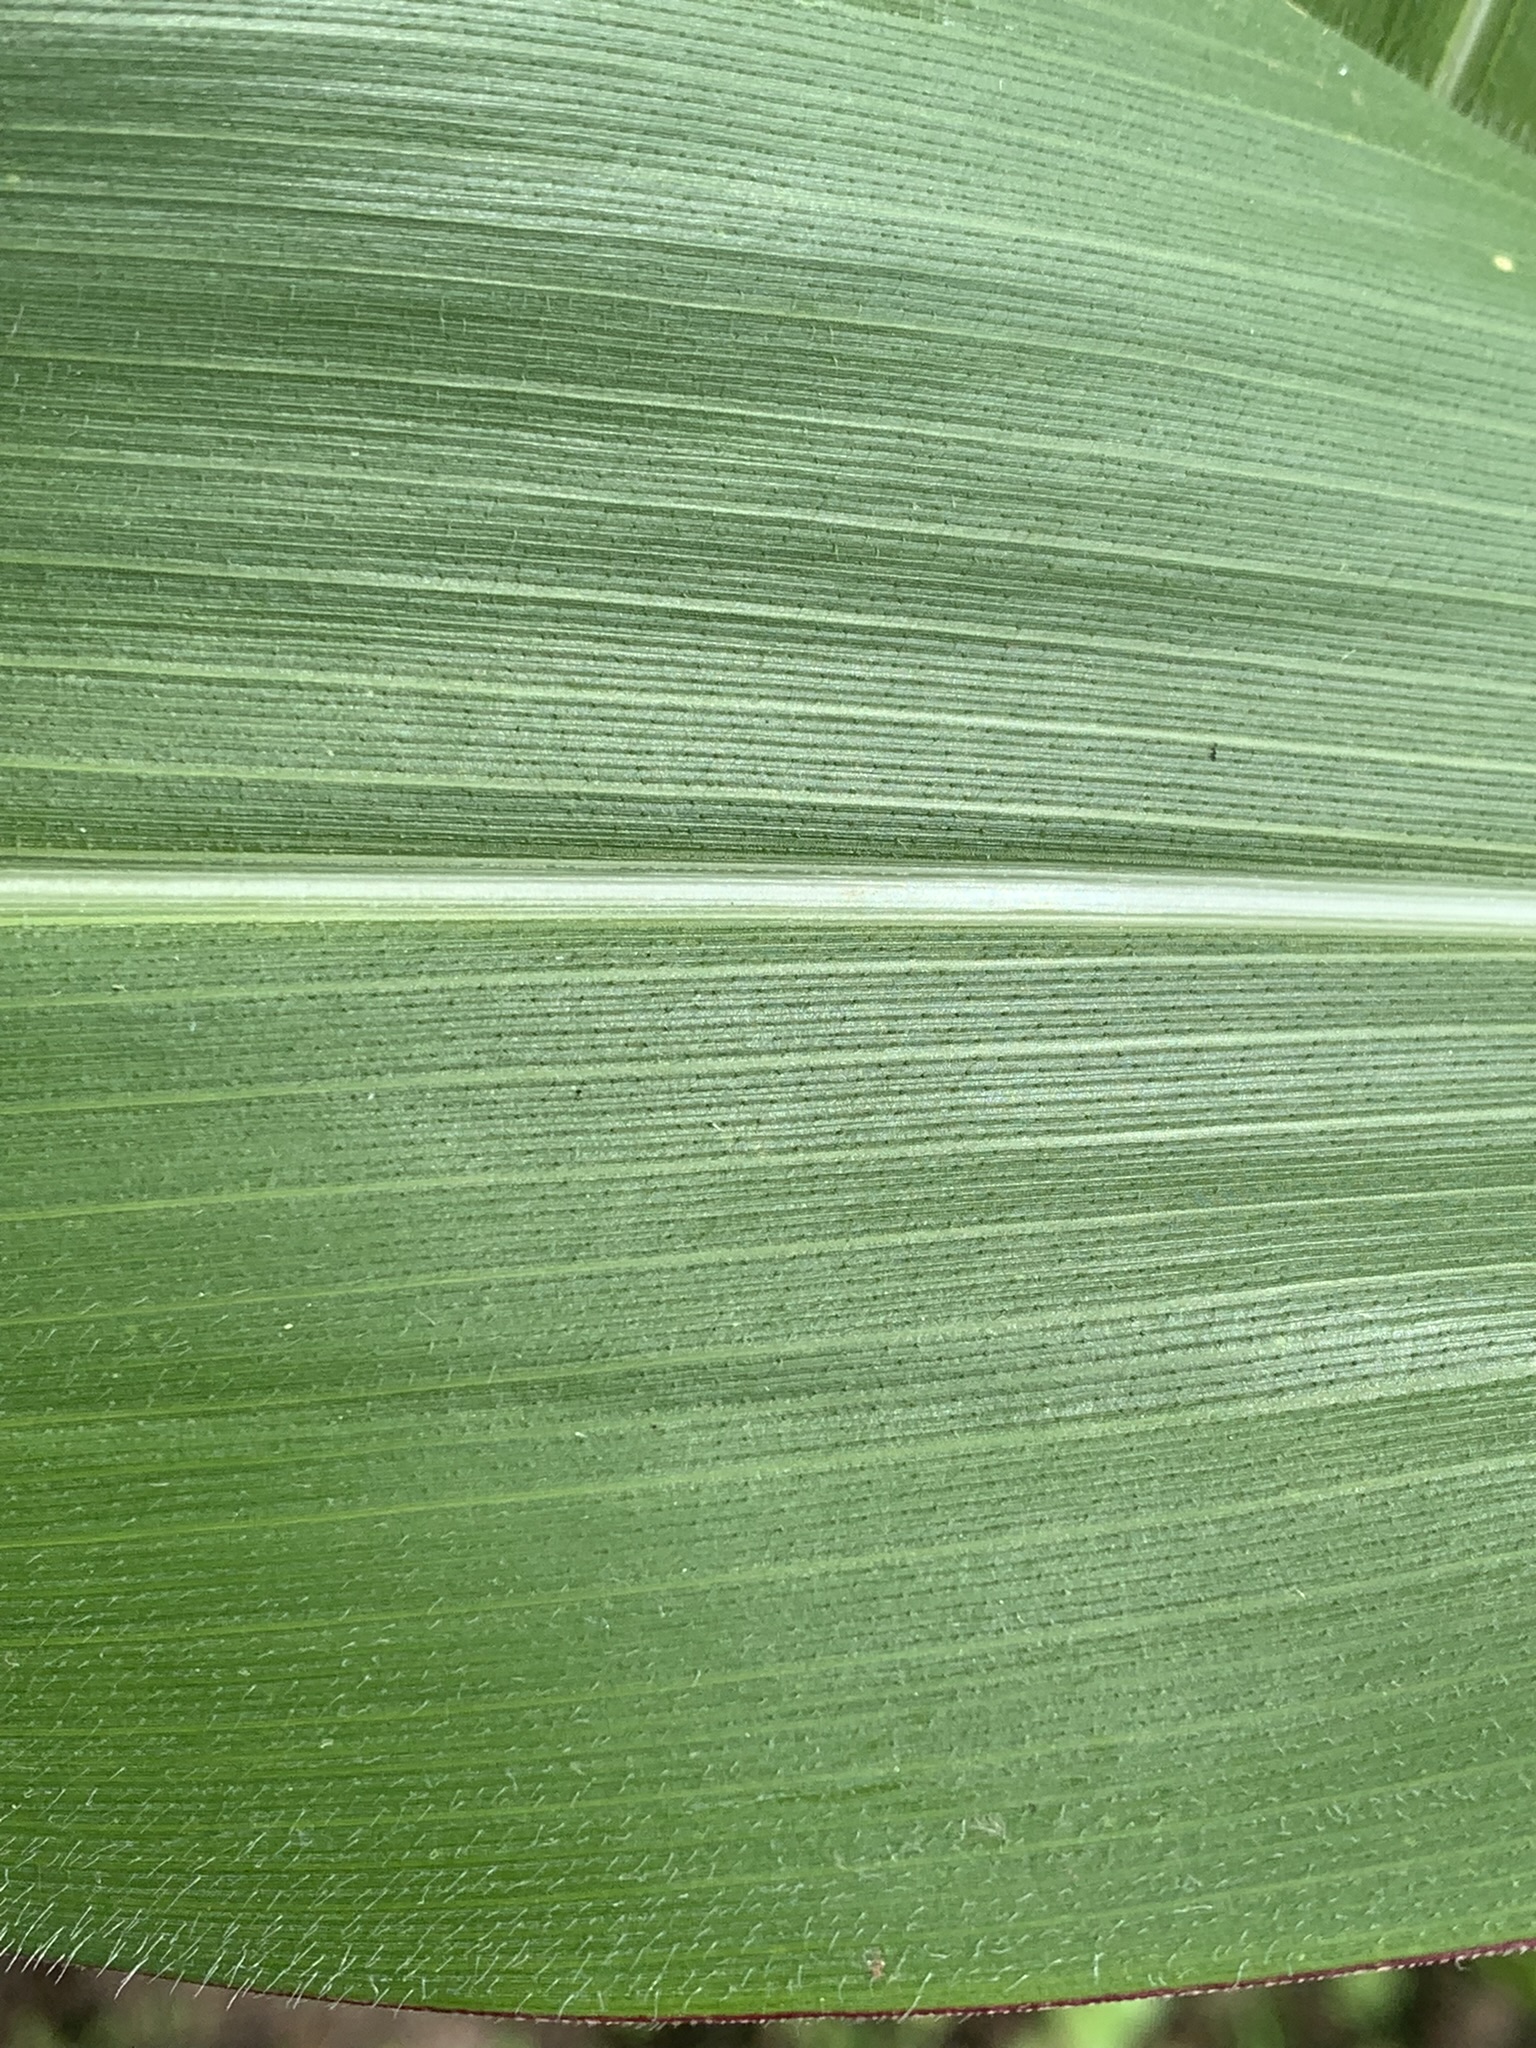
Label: Healthy